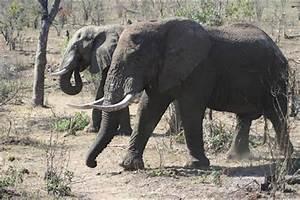
elephant